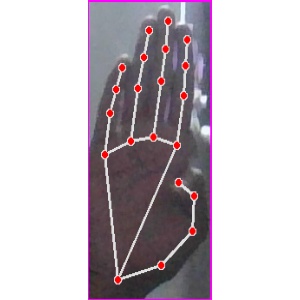
अक्षर: झ